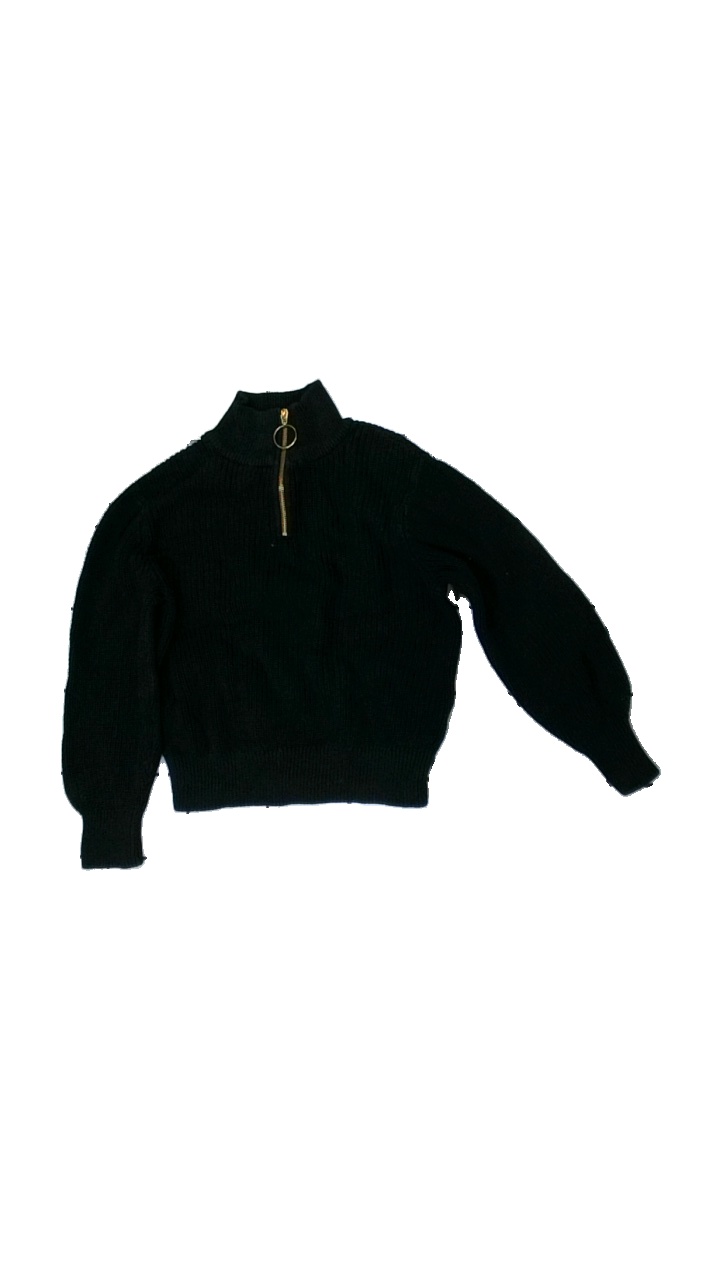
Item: Sweater (Children)
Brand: Cubus
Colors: Black
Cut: Regular
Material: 100% Cotton
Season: All
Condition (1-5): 5
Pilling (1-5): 5
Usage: Reuse
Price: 50-100